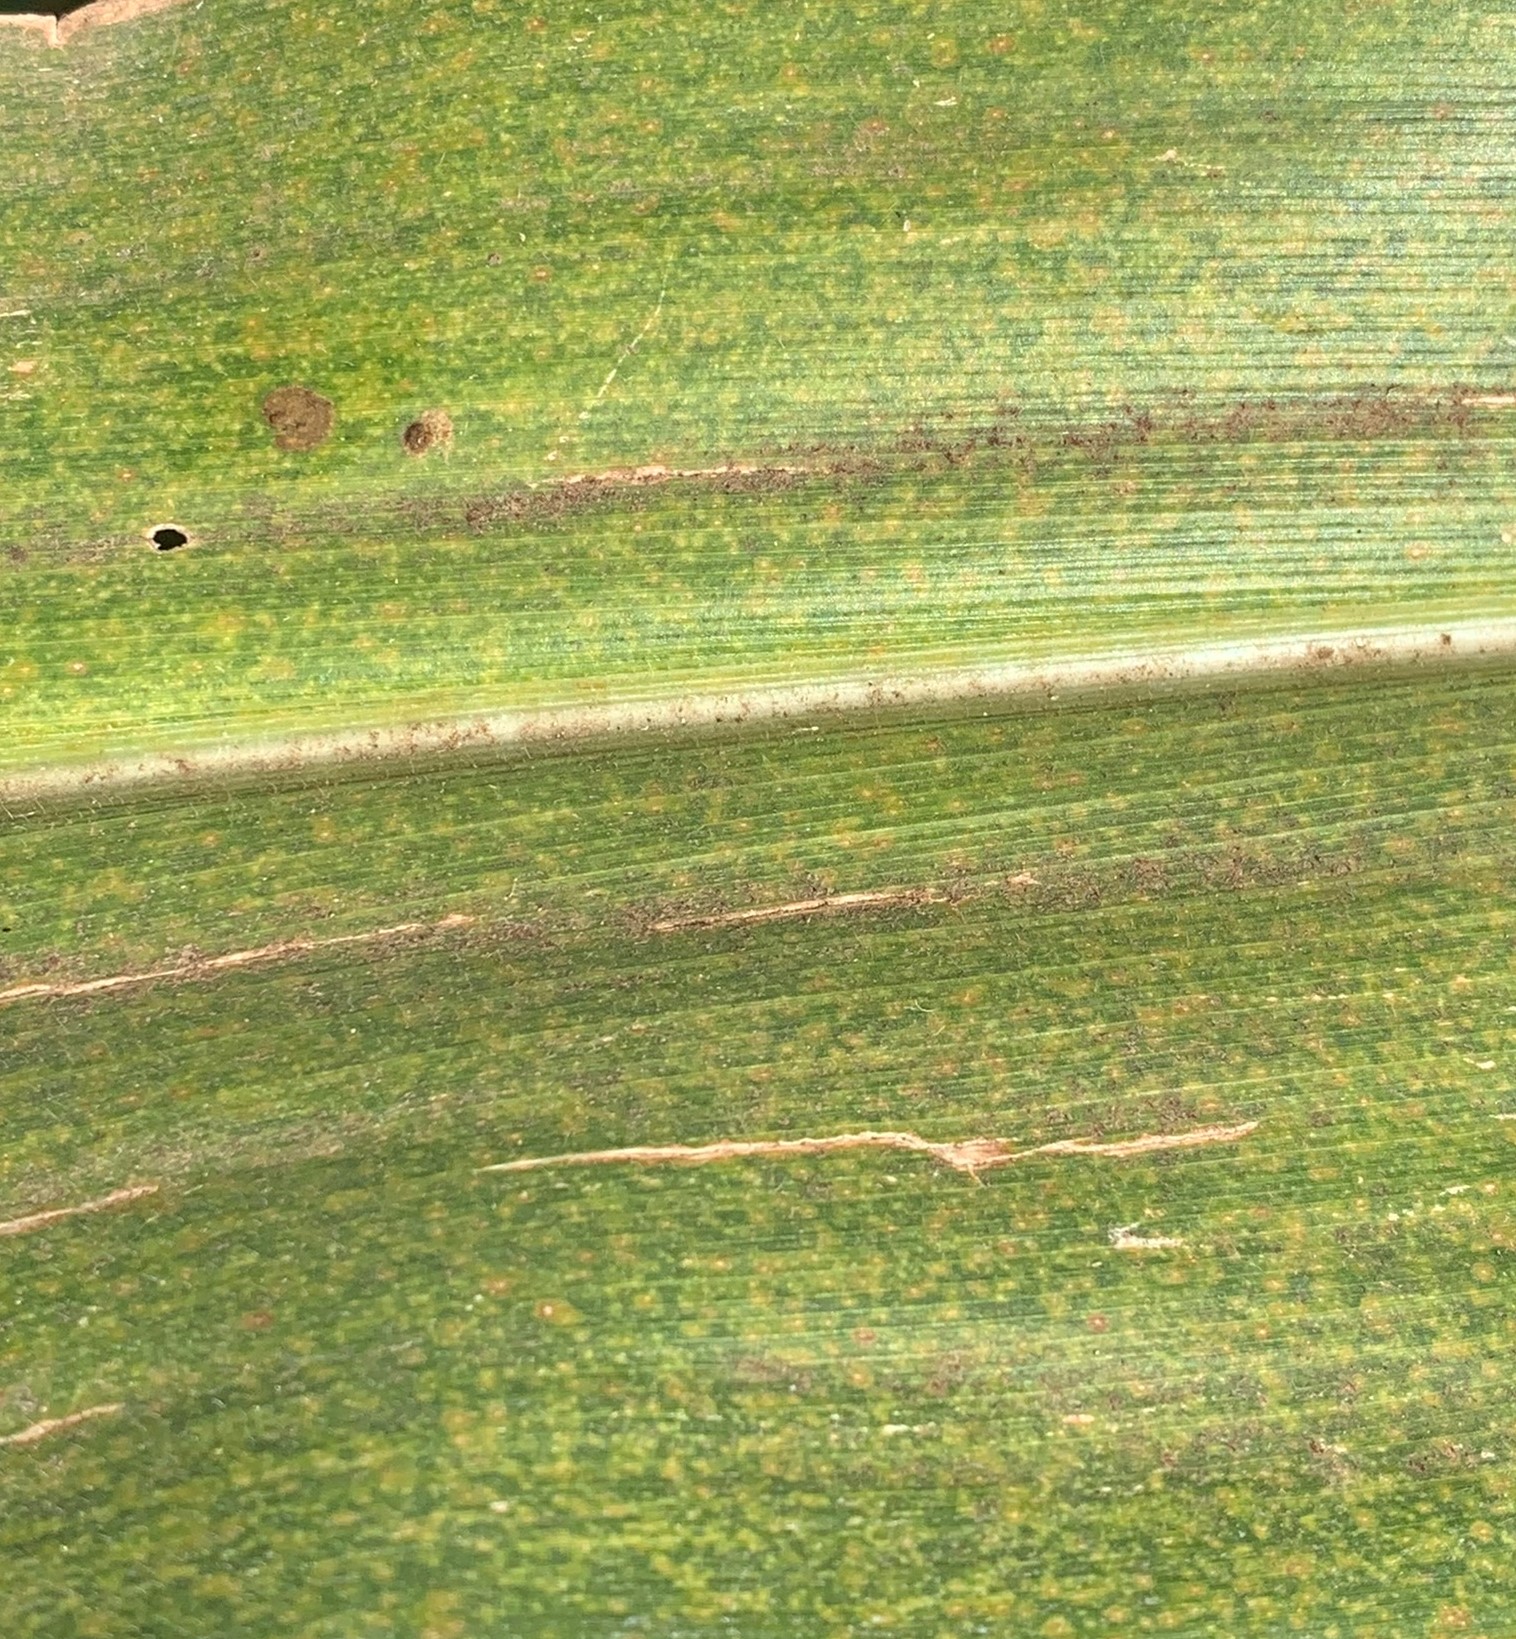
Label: MLN